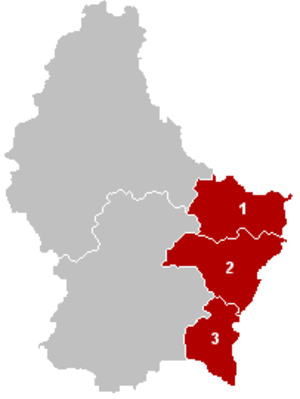
Grevenmacher (distrikt)
Distriktet Grevenmacher; Echternach (1), Grevenmacher (2) og Remich (3).
Grevenmacher er et distrikt i Luxembourg. Det består af kantonerne Echternach, Grevenmacher og Remich. Det ligger i den østlige del af Luxembourg og grænser i nord til Rheinland-Pfalz i Tyskland, i vest til distrikterne Diekirch og Luxembourg, i øst til Rheinland-Pfalz og Saarland, og i syd til den franske region Lorraine.